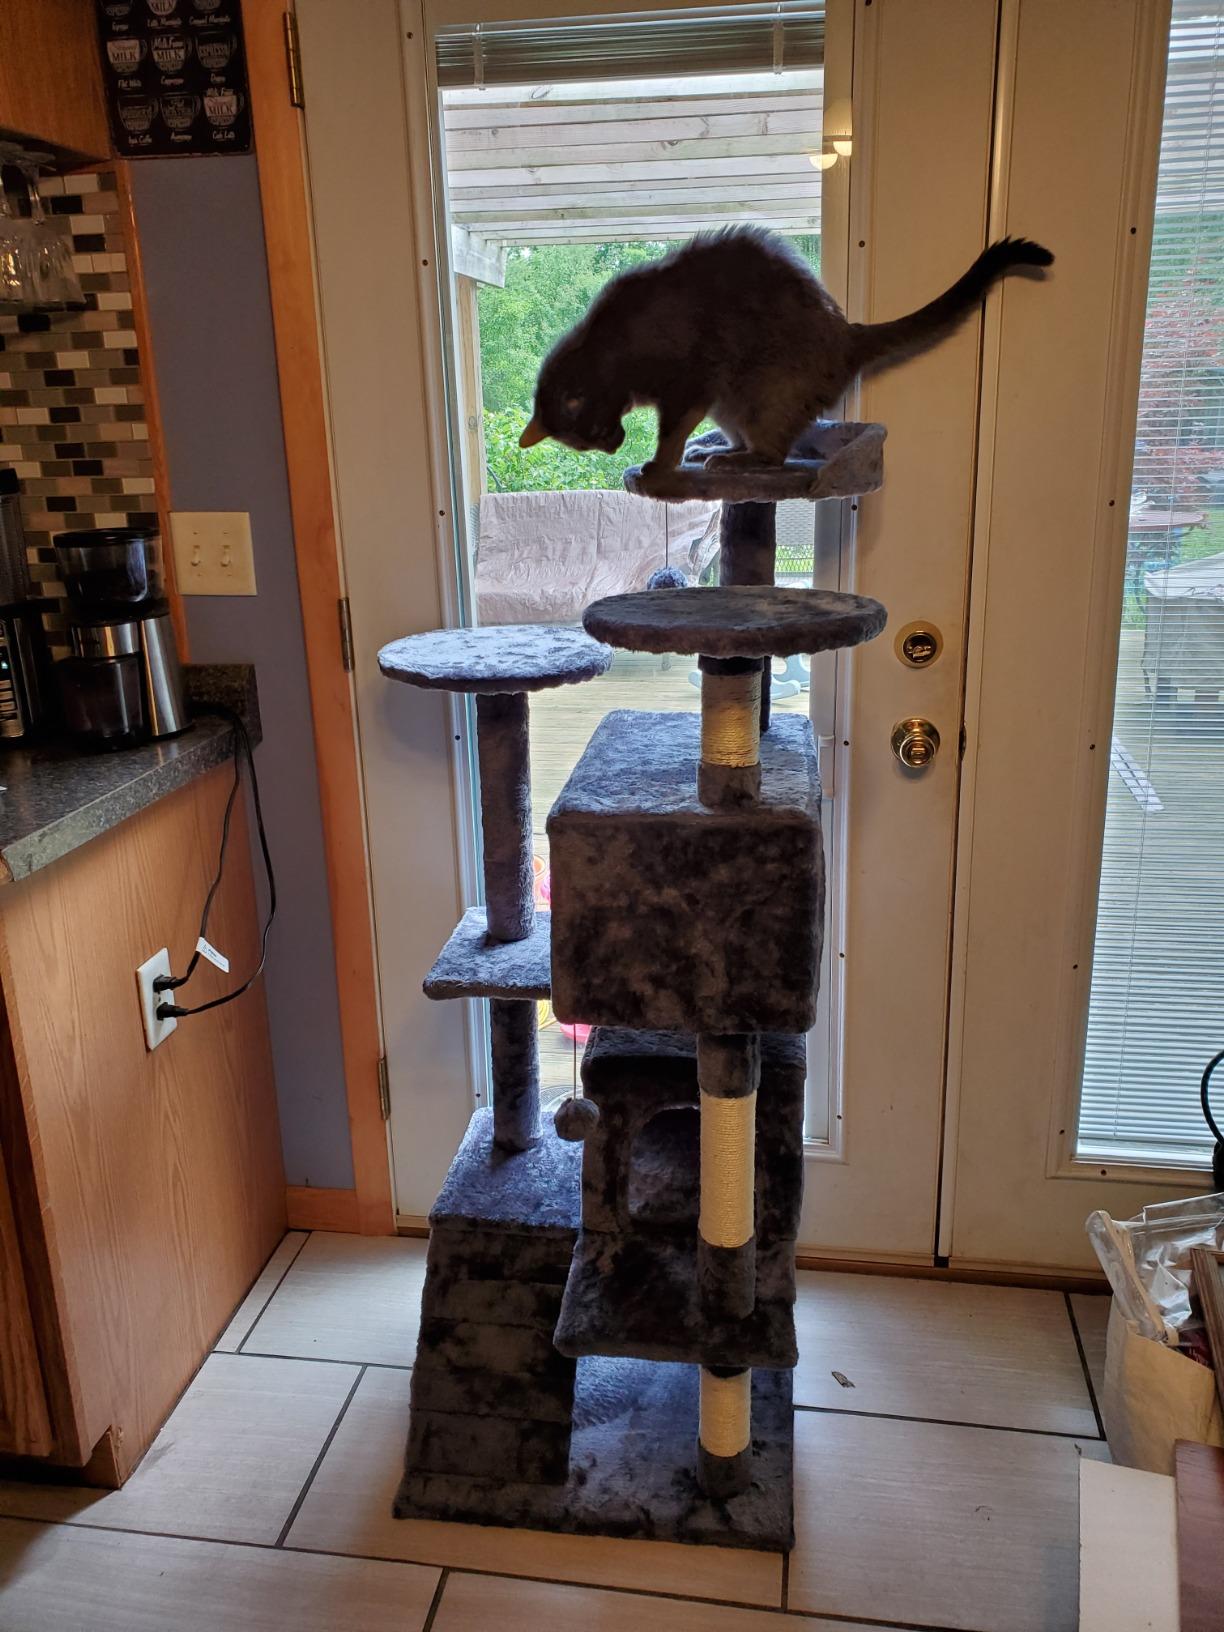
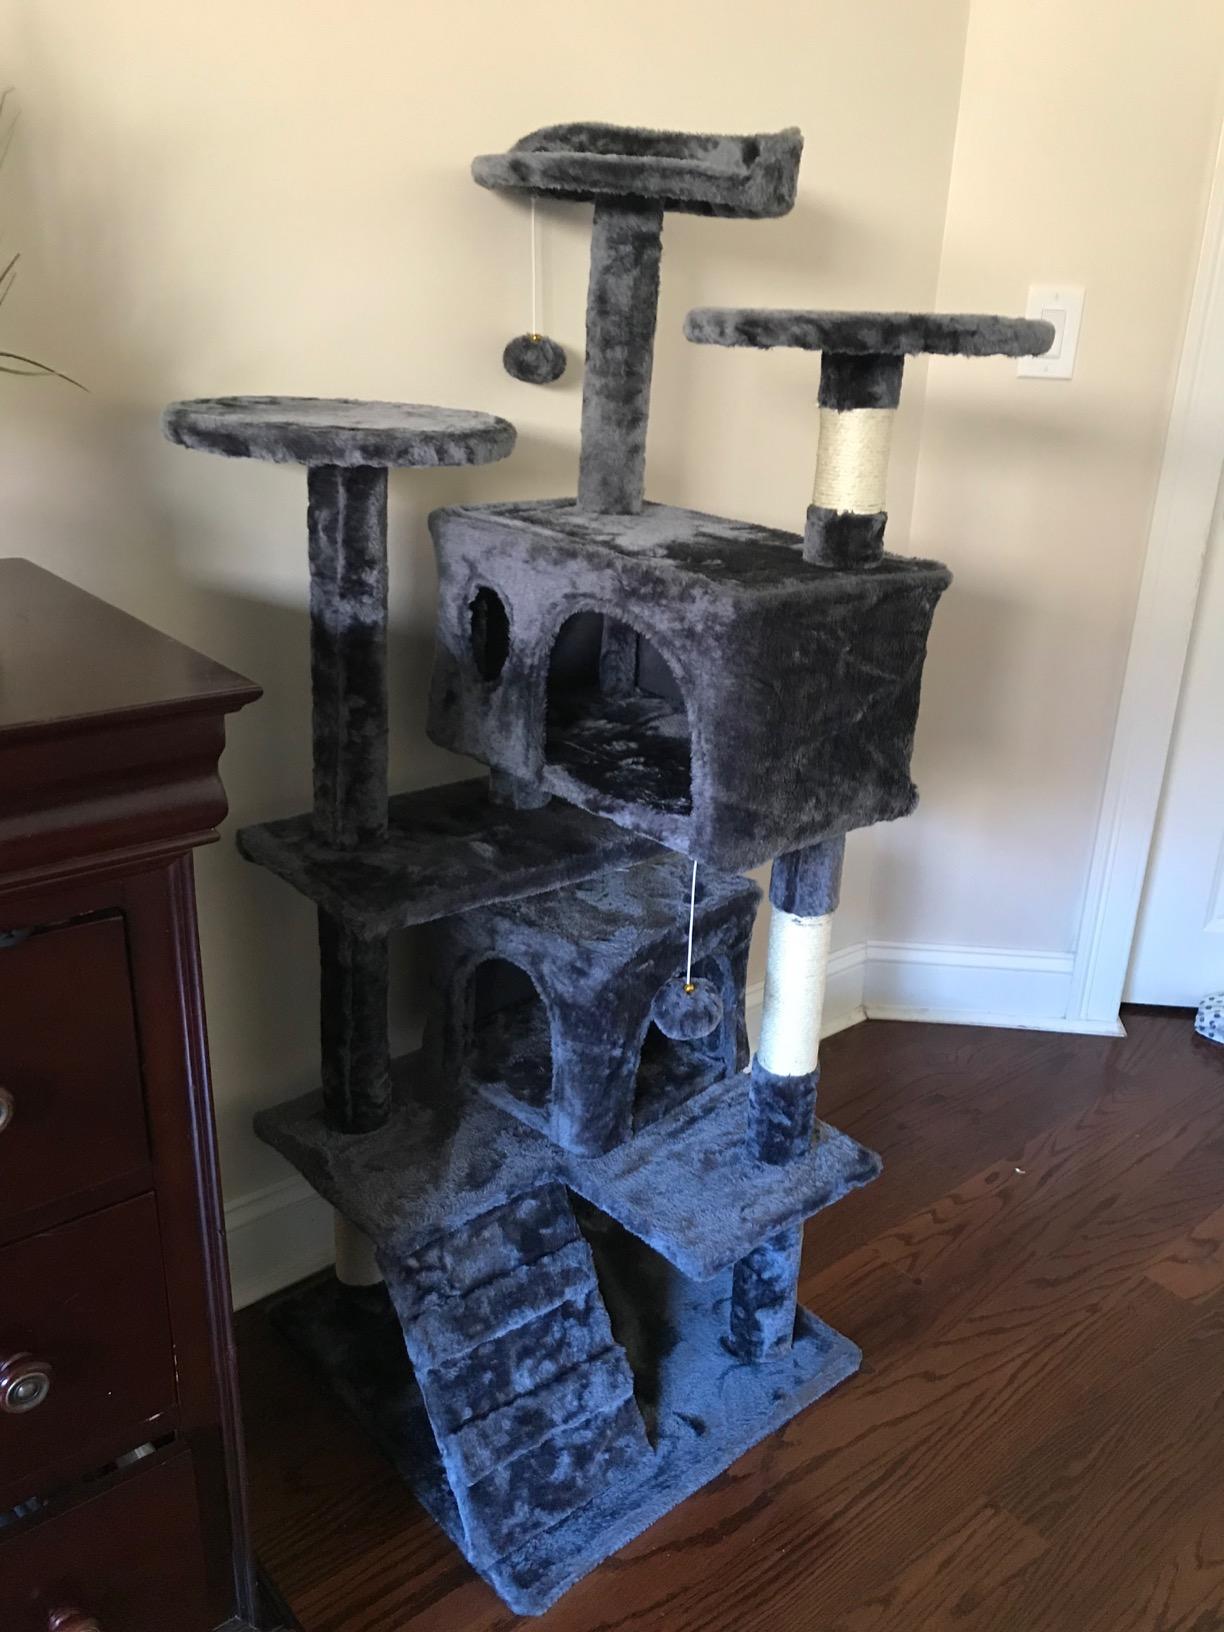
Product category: items_cat tree
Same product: yes